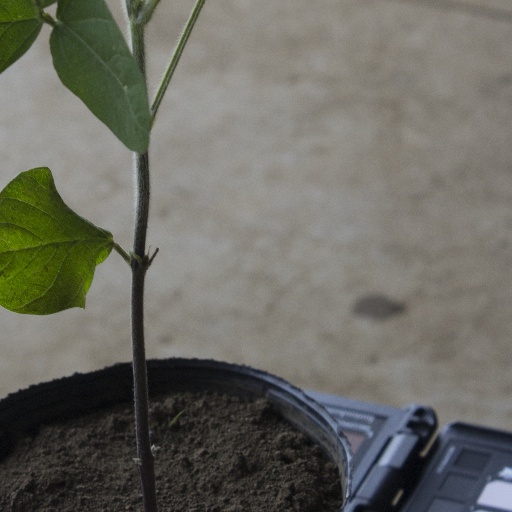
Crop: soybean